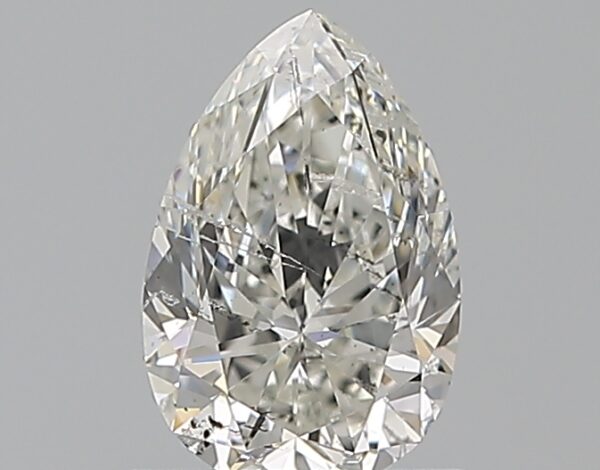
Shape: pear
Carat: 1
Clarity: SI2
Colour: H
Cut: EX
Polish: EX
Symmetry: VG
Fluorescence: F
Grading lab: GIA
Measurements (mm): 8.26 x 5.43 x 3.46